The Violin Player (film)

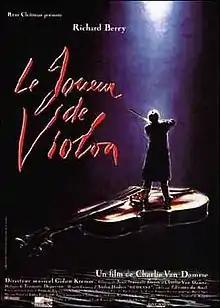
Film poster

The Violin Player is a 1994 French-Belgian drama film directed by Charles Van Damme. It was entered into the 1994 Cannes Film Festival.